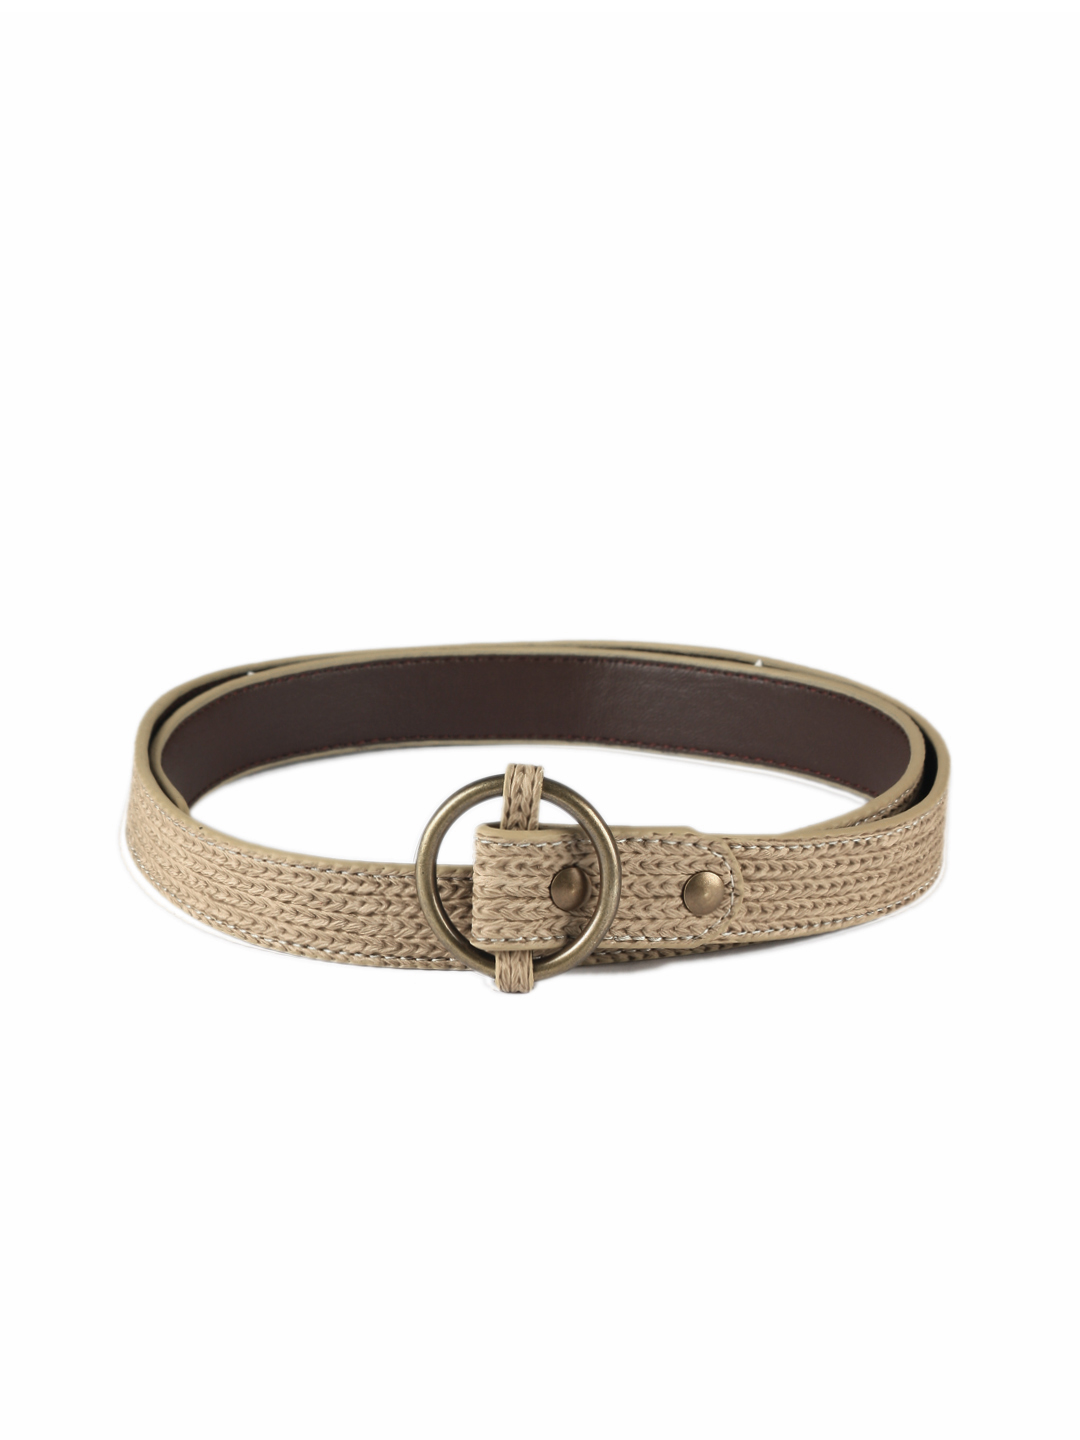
Baggit Women Choti Jhuti  Beige Belt
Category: Accessories / Belts / Belts
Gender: Women
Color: Beige
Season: Winter 2015
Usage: Casual